Joan Donley

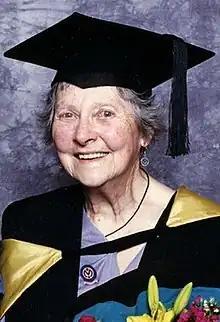
Donley in 1998, after receiving an honorary masters degree from the Auckland Institute of Technology

Joan Elsa Donley (16 March 1916 – 4 December 2005) was a Canadian-born New Zealand nurse and midwife. Donley was a key figure who shaped midwifery and the homebirth movement in New Zealand.